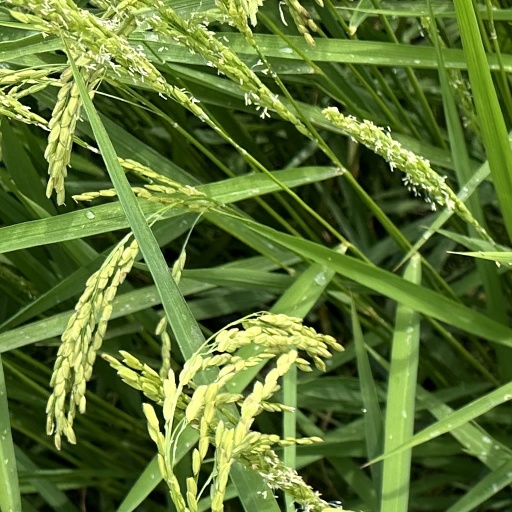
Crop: rice